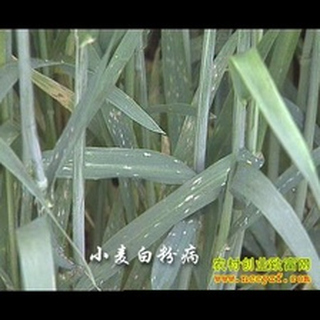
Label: wheat_mildew